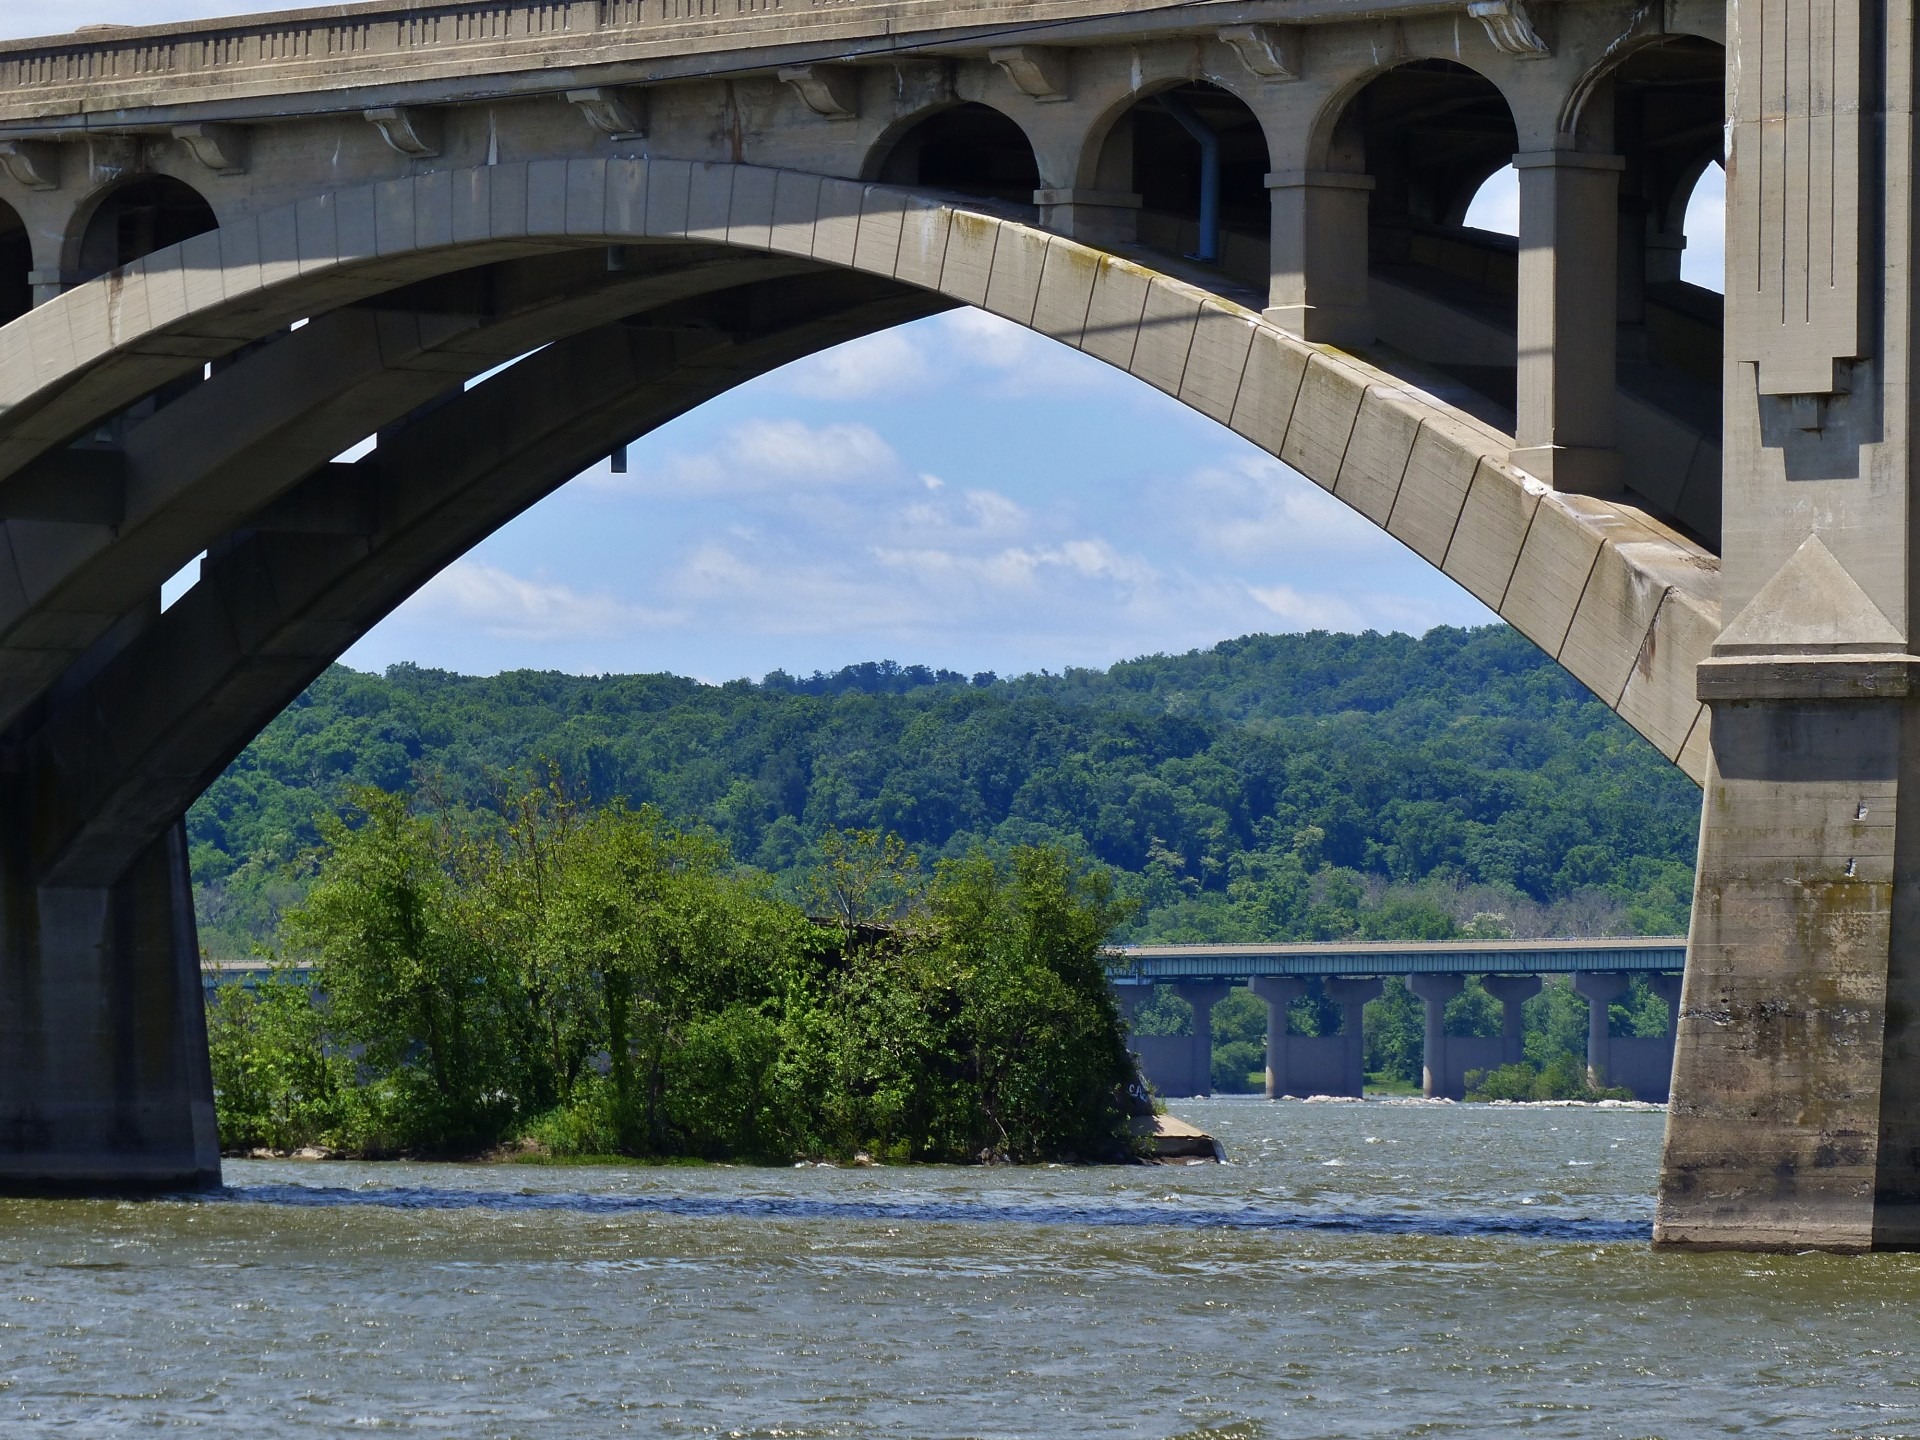
water, architecture, bridge, car, automobile, river, overpass, stream, arch, landmark, waterway, pennsylvania, lancaster, york, viaduct, bridges, columbia, aqueduct, arch bridge, truss bridge, devil's bridge, skyway, nonbuilding structure, tied arch bridge, girder bridge